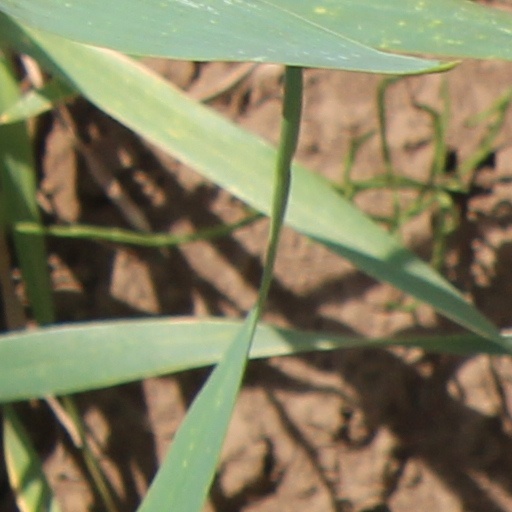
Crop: wheat